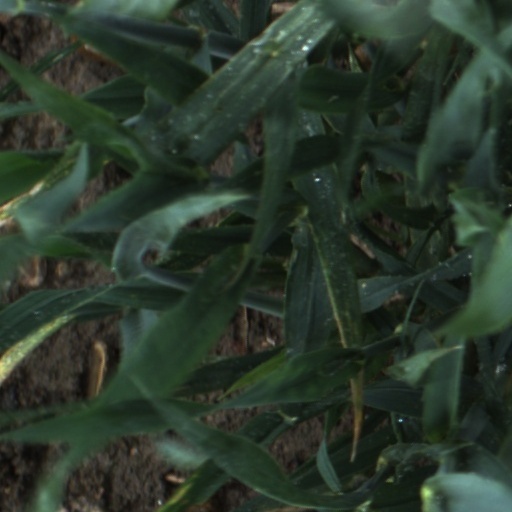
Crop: wheat